Walter Hassan

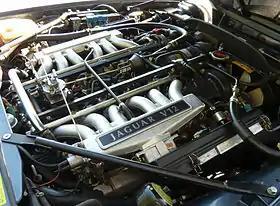
Jaguar 5.3 V12 engine in an XJS (1992)

Coventry Climax was bought by Jaguar in 1963. Bill Heynes and Claude Baily, the original V12 engine designers, were then joined by Hassan and together they went on to develop the Jaguar V12 engine.